Stan Sismey

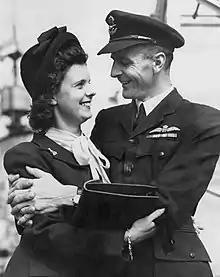
Stan Sismey with wife Elma upon her arrival in Sydney on 3 June 1946

Sismey was born on 15 July 1916 in Junee, New South Wales. He attended Goulburn High School in Goulburn.